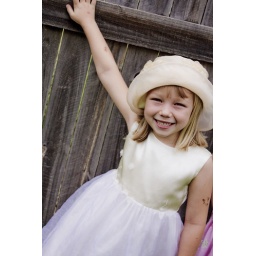
just playing with a pic of mt girl in dress ups, a rare girly moment...